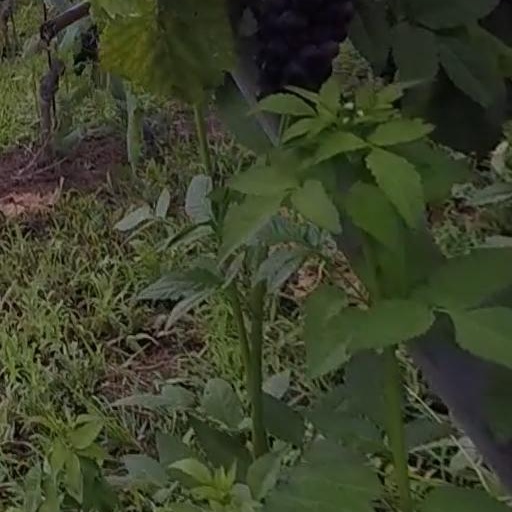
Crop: grape